Lochcarron Camanachd

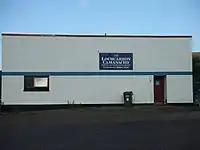
Battery Park

Lochcarron have local rivals Kinlochshiel in which they compete annually in the Tommy Ross memorial cup. The club has a large amount of MacKenzies involved with the club and the varying different families are often differentiated by inter-generational nicknames, such as "Ham", "Jek" and "Gaiter".